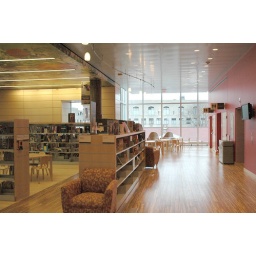
The end of the children's room are capped by floor to ceiling windows with sitting areas.